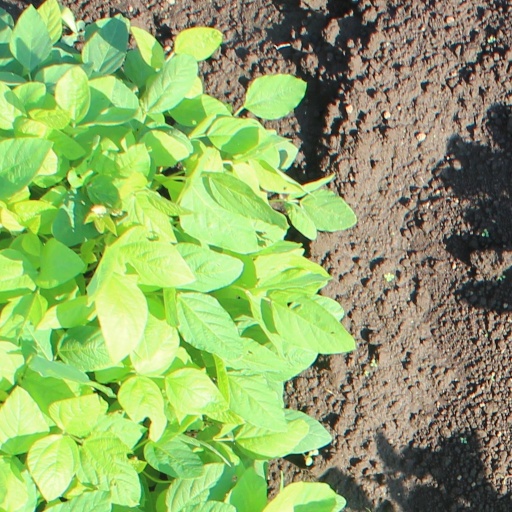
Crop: soybean